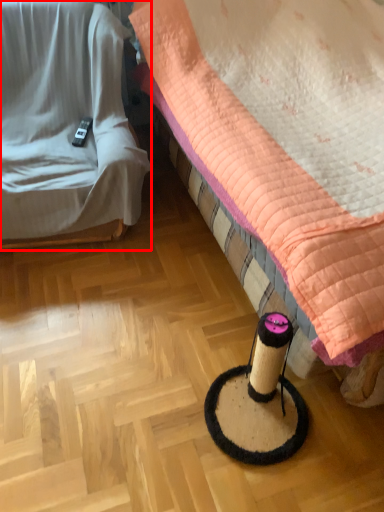
Question: From the image's perspective, where is furniture (annotated by the red box) located relative to bed? Select from the following
(A) below
(B) above
Answer: B